Materials oscilloscope

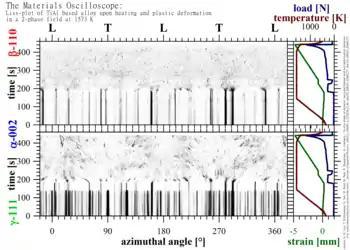
Typical materials oscilloscope traces of a two-phase metal under plastic deformation at high temperature.

Two-dimensional diffraction images of a fine synchrotron beam interacting with the specimen are recorded in time frames, such that reflections stemming from individual crystallites of the polycrystalline material can be distinguished. Data treatment is undertaken in a way that diffraction rings are straightened and presented line by line streaked in time. The traces, so-called timelines in azimuthal-angle/time plots resemble to traces of an oscilloscope, giving insight on the processes happening in the material, while undergoing plastic deformation, or heating, or both, These timelines allow to distinguish grain growth or refinement, subgrain formation, slip deformation systems, crystallographic twinning, dynamic recovery, dynamic recrystallization, simultaneously in multiple phases.